Ride On (film)

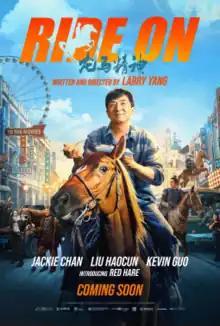
Theatrical release poster

Ride On is a 2023 Chinese action comedy film written and directed by Larry Yang. The film stars Jackie Chan, Liu Haocun, Guo Qilin, and Wu Jing. The film tells a story of an old-school stunt performer and his stunt horse. The film was released in China on April 7, 2023.